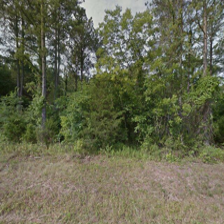
Label: streetView